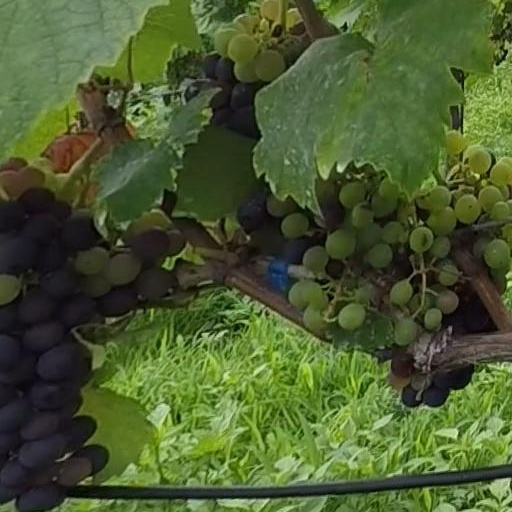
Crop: grape